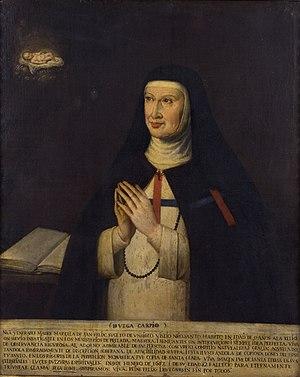
Marcela de Vega Carpio, fille naturelle de Lope de Vega, est une moniale trinitaire déchaussée, elle-même dramaturge et poète du Siècle d'or espagnol, mieux connue sous son nom de religieuse : Marcela de San Félix.